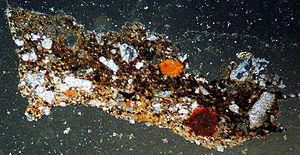
La micromorphologie est une discipline annexe à la pédologie, qui étudie l'organisation microscopique des sédiments meubles ou des roches altérées, et l'éventuelle évolution de ces sédiments meubles et de leur contenu anthropique. Le spécialiste de ce domaine est un micromorphologue.